Boeing 747

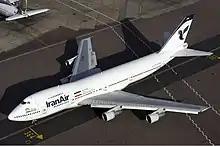
Top view of quadjet on apron

The 747 has redundant structures along with four redundant hydraulic systems and four main landing gears each with four wheels; these provide a good spread of support on the ground and safety in case of tire blow-outs. The main gear are redundant so that landing can be performed on two opposing landing gears if the others are not functioning properly. The 747 also has split control surfaces and was designed with sophisticated triple-slotted flaps that minimize landing speeds and allow the 747 to use standard-length runways.